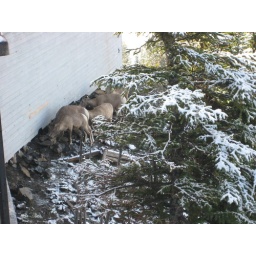
A herd of mountain sheeps licking the salt off the rock near the platform.